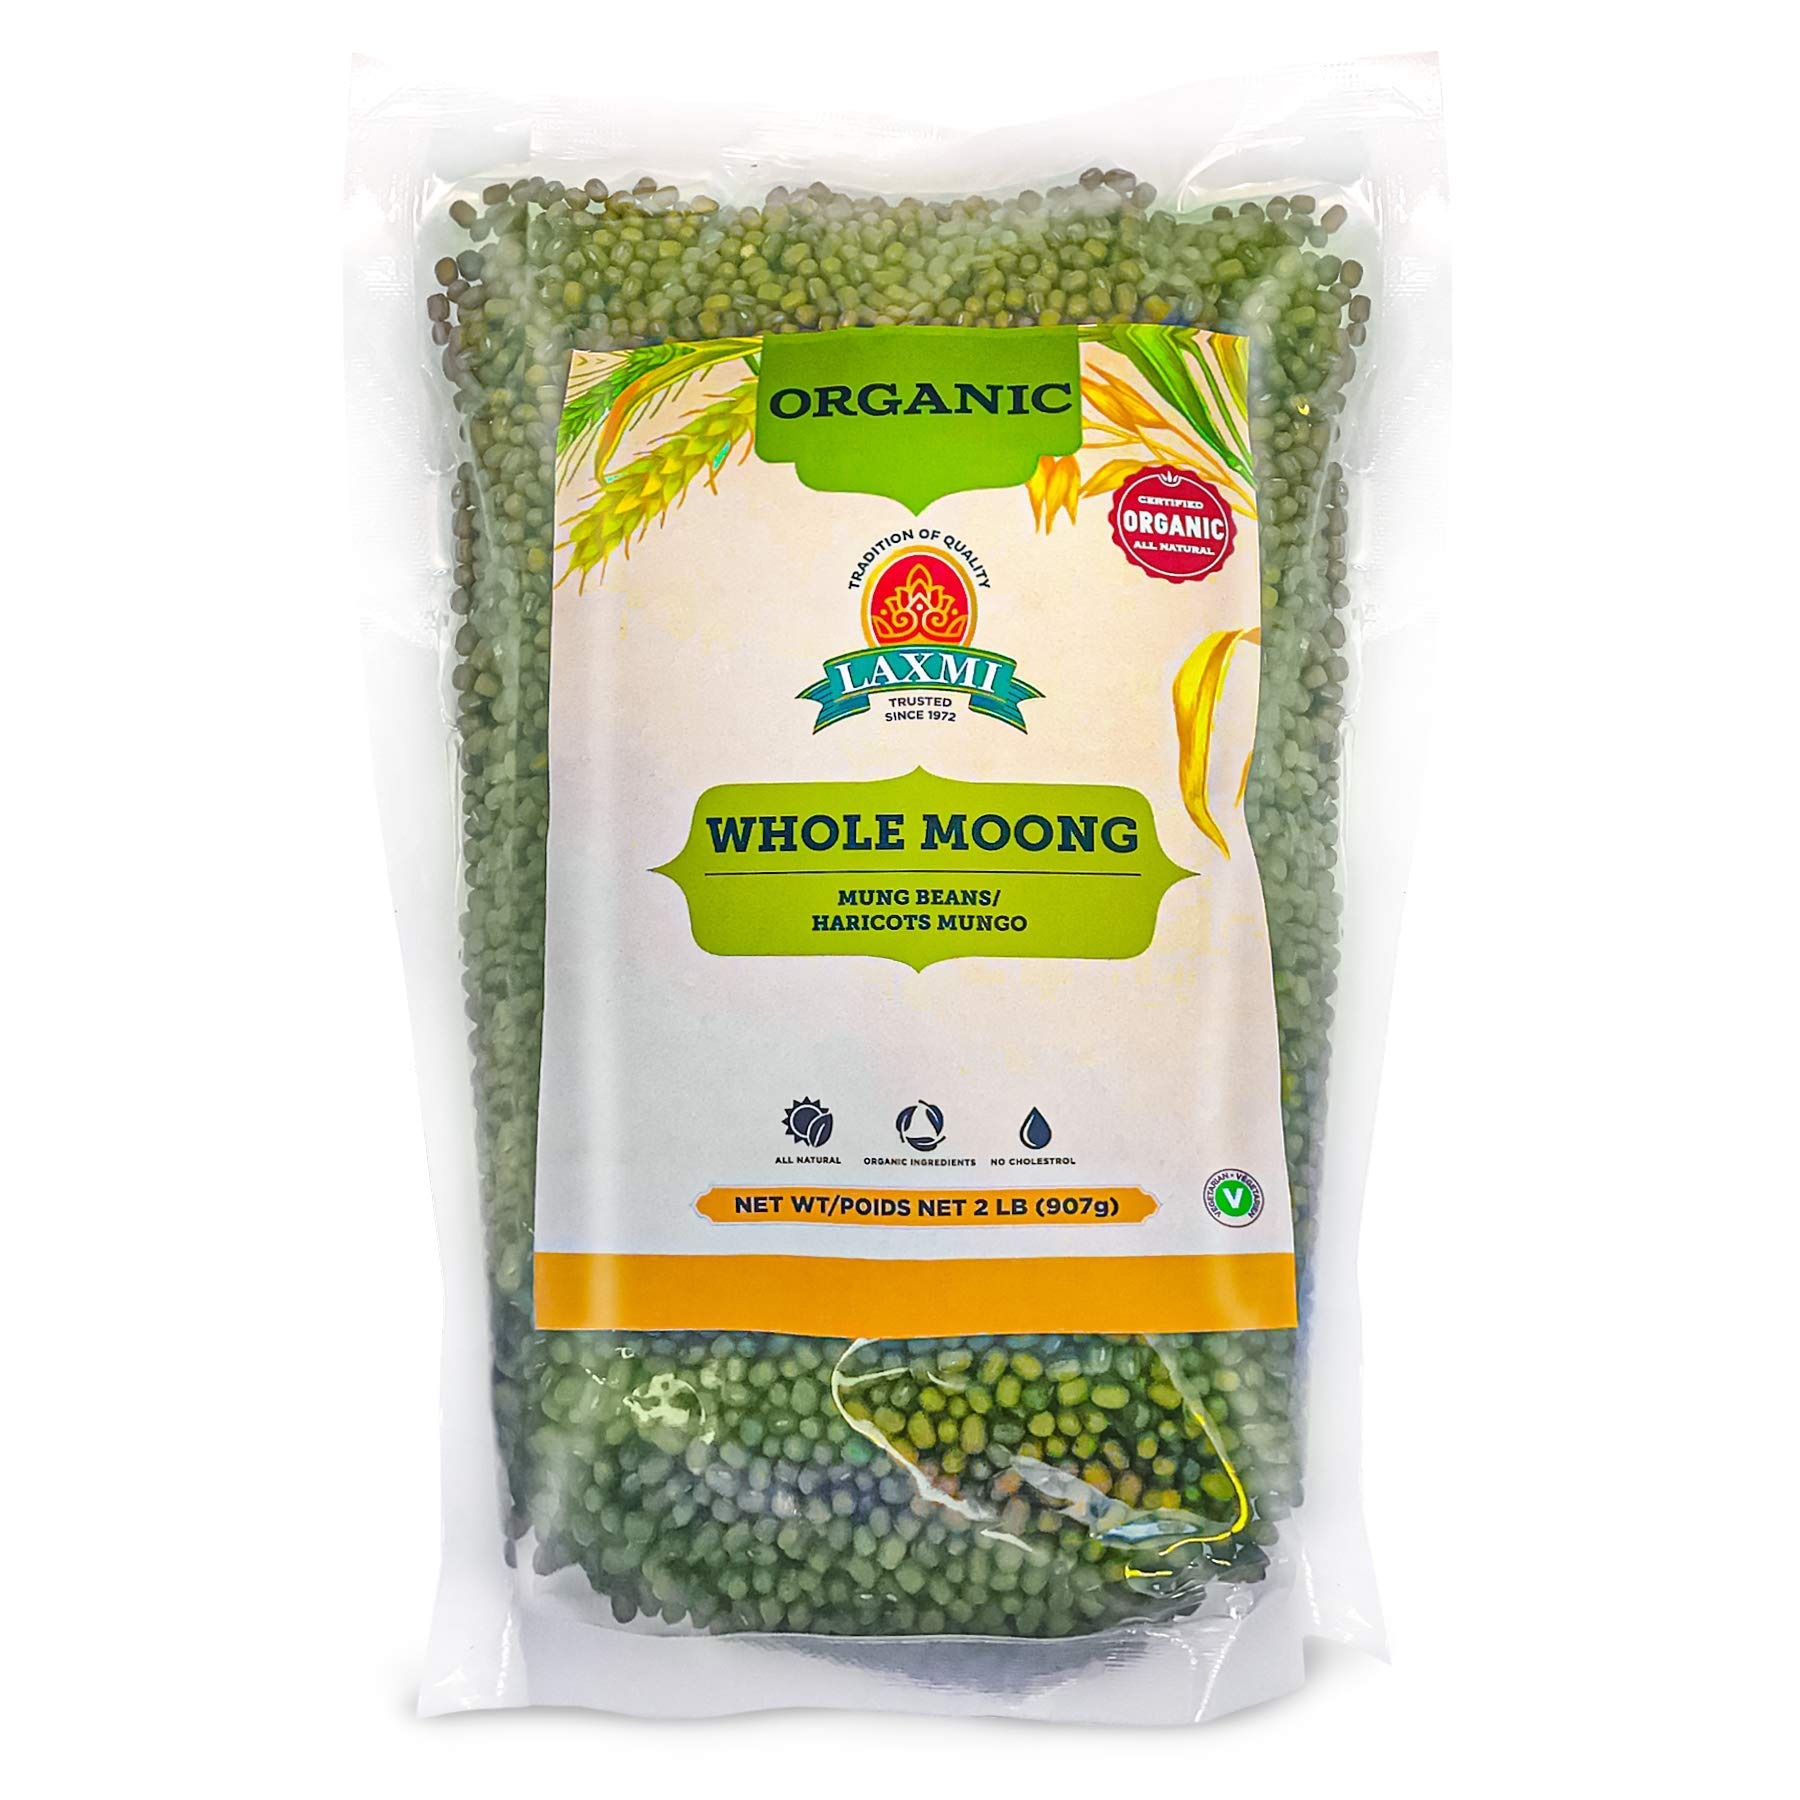
Item Name: Laxmi Organic Whole Moong, Mung Bean Seeds - 2lbs for Cooking & Sprouting
Bullet Point 1: Laxmi Organic Whole Moong, also known as Mung Beans, are a popular legume that is cultivated as a protein source for a variety of Traditional Indian dishes.
Bullet Point 2: Laxmi Organic Whole Moong, commonly known as mung beans are a delicious staple in traditional Indian cooking and are excellent to use in: Whole Mung Dal, Soups and Stews, Mung Bean Dip, and Salads!
Bullet Point 3: House of Spices Laxmi Organic Whole Moong (Mung Bean Seeds) is an all natural food product that is guaranteed fresh. Our Mung Bean Seeds are of the highest quality and will be a delightful addition to any meal.
Bullet Point 4: Our Organic Whole Moong (Mung Bean Seeds) are available in 2lbs bags conveniently sized for home cooking! House of Spices has all of the Traditional Indian Spices and food products you need to get cooking.
Bullet Point 5: At House of Spices, spreading Indian food culture through quality products and family recipes is our company goal! Our authentic Indian Cooking spices are of the best quality and will bring intense flavor and vitality to your dinner table. Whether you're looking for traditional Indian spices and food products to create an exotic dinner, or simply wanting to indulge your nostalgia and make a dinner with all of the familiar flavors of home, House of Spices has the ingredients you need!
Product Description: Cooking for friends or family? Delight their taste buds with our Laxmi Organic Whole Moong (Mung Beans)! Our variety of authentic Indian spices and cooking ingredients are just what you need to create a gourmet meal in your kitchen. House of Spices carries the essential ingredients that will allow you to create a home-cooked sensational dish that always please. Laxmi Whole Moong - commonly known as mung beans can be used for a delicious traditional Indian dal and is also great for sprouting! If the whole moong is used in cooking, it will add a slightly sweet and nutty flavor to your dish. House of Spices is a leader in the market of classic Indian cooking spices. Proudly distributed throughout the United States, House of Spices specializes in exceptional spices and food products always sourced from the highest quality ingredients. House of Spices has the ingredients you need for traditional Indian cooking - made pure, made fresh, and made wholesome!
Value: 32.0
Unit: Ounce

Price: 20.38